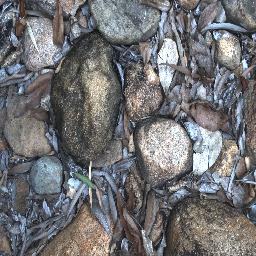
Label: negative